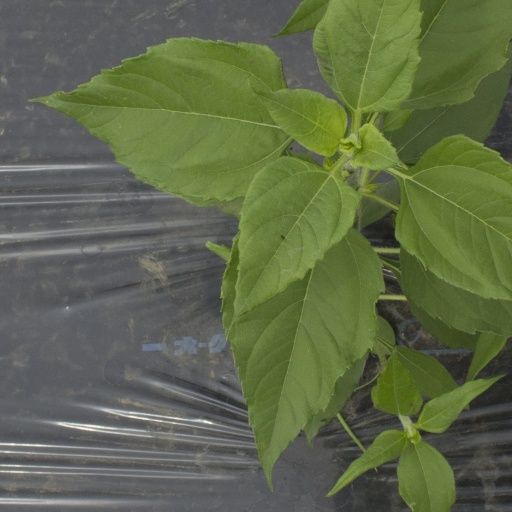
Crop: Jerusalem artichoke